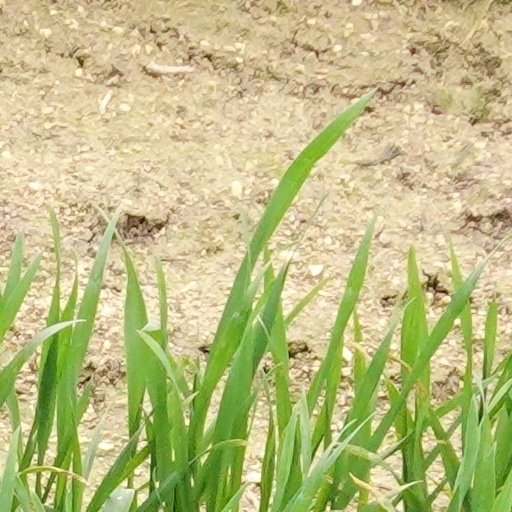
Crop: wheat